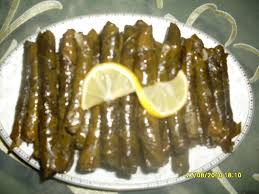
Yemek: yaprak_sarma